Alexander Frolov

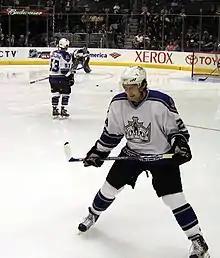
Frolov warming up prior to a Kings game in 2006.

Frolov became a restricted free agent before the 2005–06 season and after turning down a three-year deal, he signed a longer, five-year, $14.5 million contract in August 2005. In the first year of his new contract, he scored his first NHL hat-trick on November 13, 2005, in an 8–2 victory over the Columbus Blue Jackets. Later that season, Frolov was named to Russia's 2006 Winter Olympic team in Turin, where he suffered a partially separated shoulder. He missed approximately a month with the Kings when he returned, but still managed a 54-point season in 69 games.